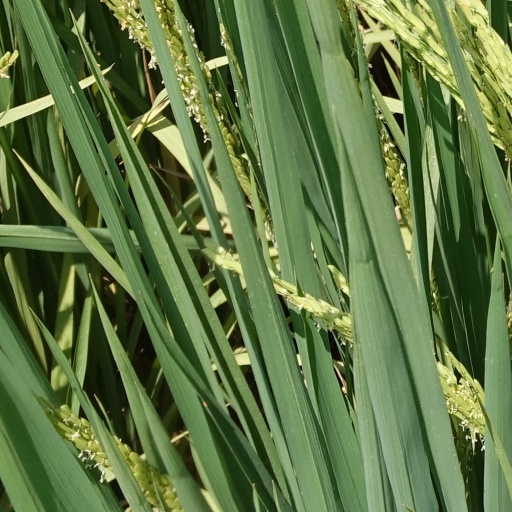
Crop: rice